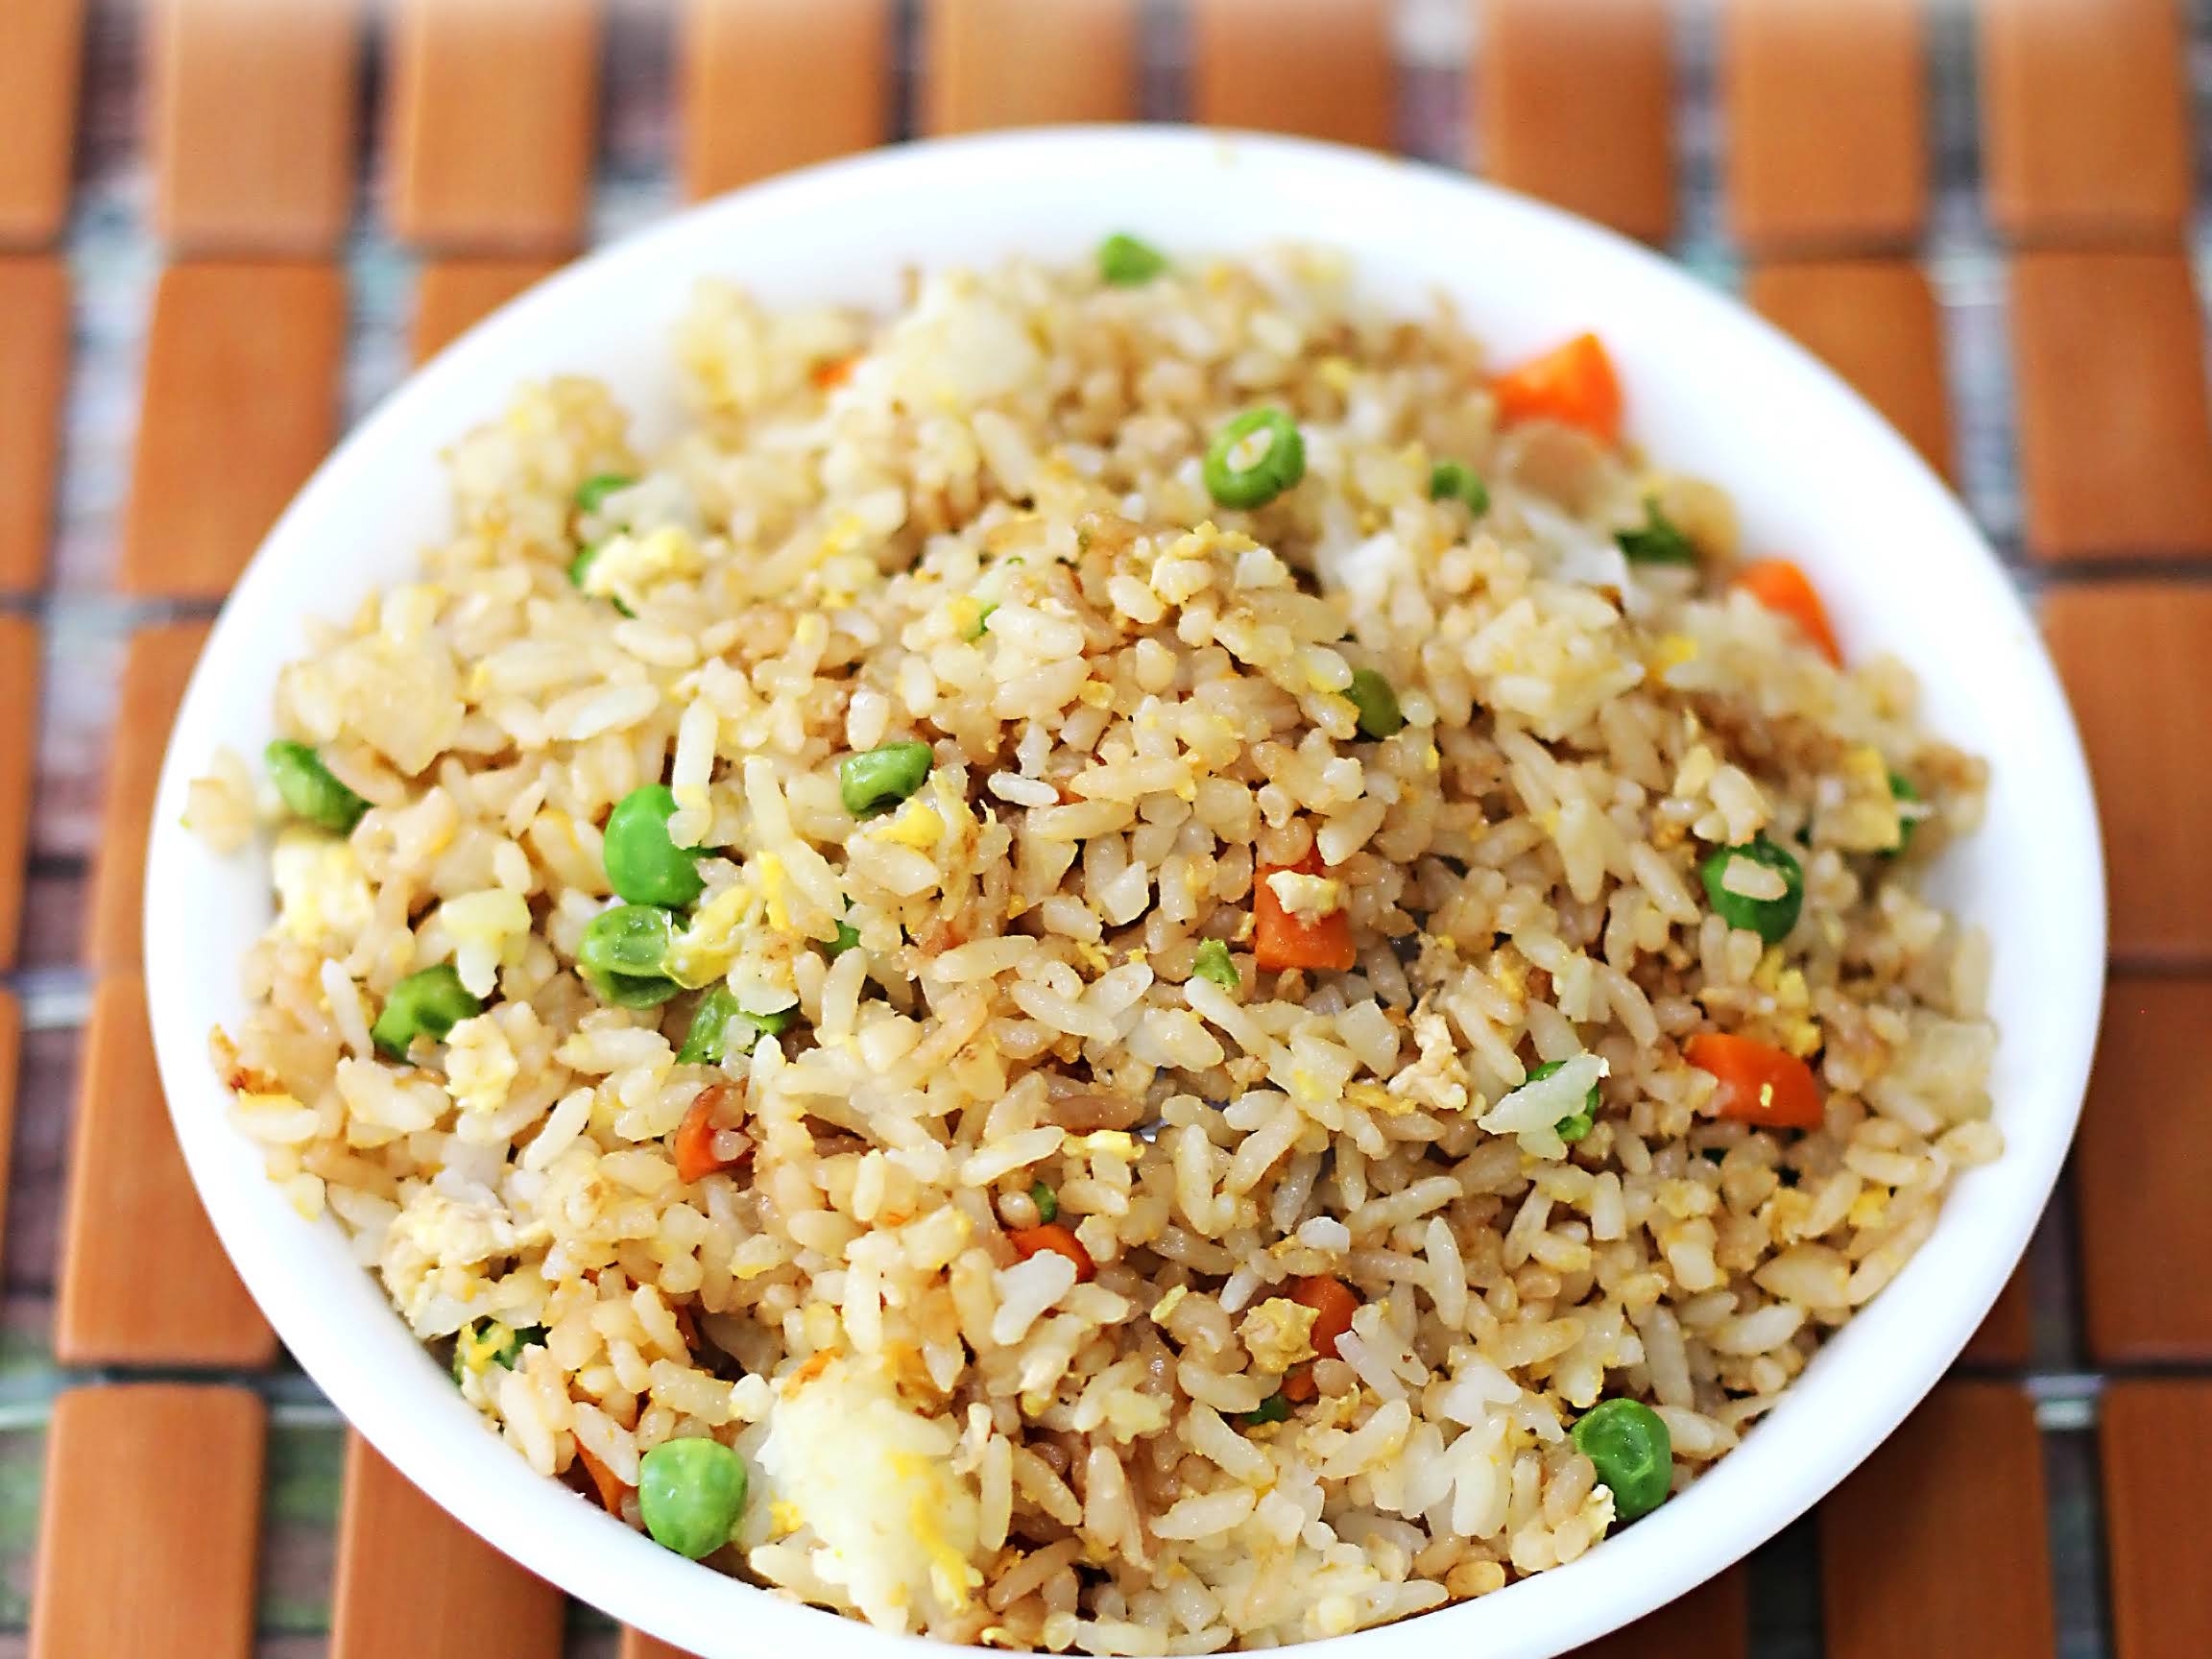
Dish: fried_rice